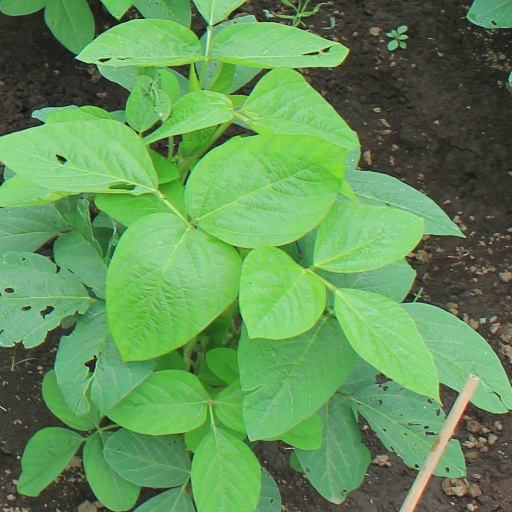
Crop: soybean